ZooTampa at Lowry Park

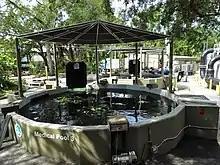
Manatee medical pools

The zoo has 95 Species Survival Plan projects, which includes threatened and endangered species and species of special concern. These include chimpanzees, Bornean orangutans, mandrills, siamangs, black-and-white colobus monkeys, golden lion tamarins, Indian rhinoceroses, clouded leopards, sloth bears, babirusa, red wolves, African elephants, Bali mynah, Victoria crowned pigeon, great Indian hornbills, palm cockatoo, and Komodo dragon programs.